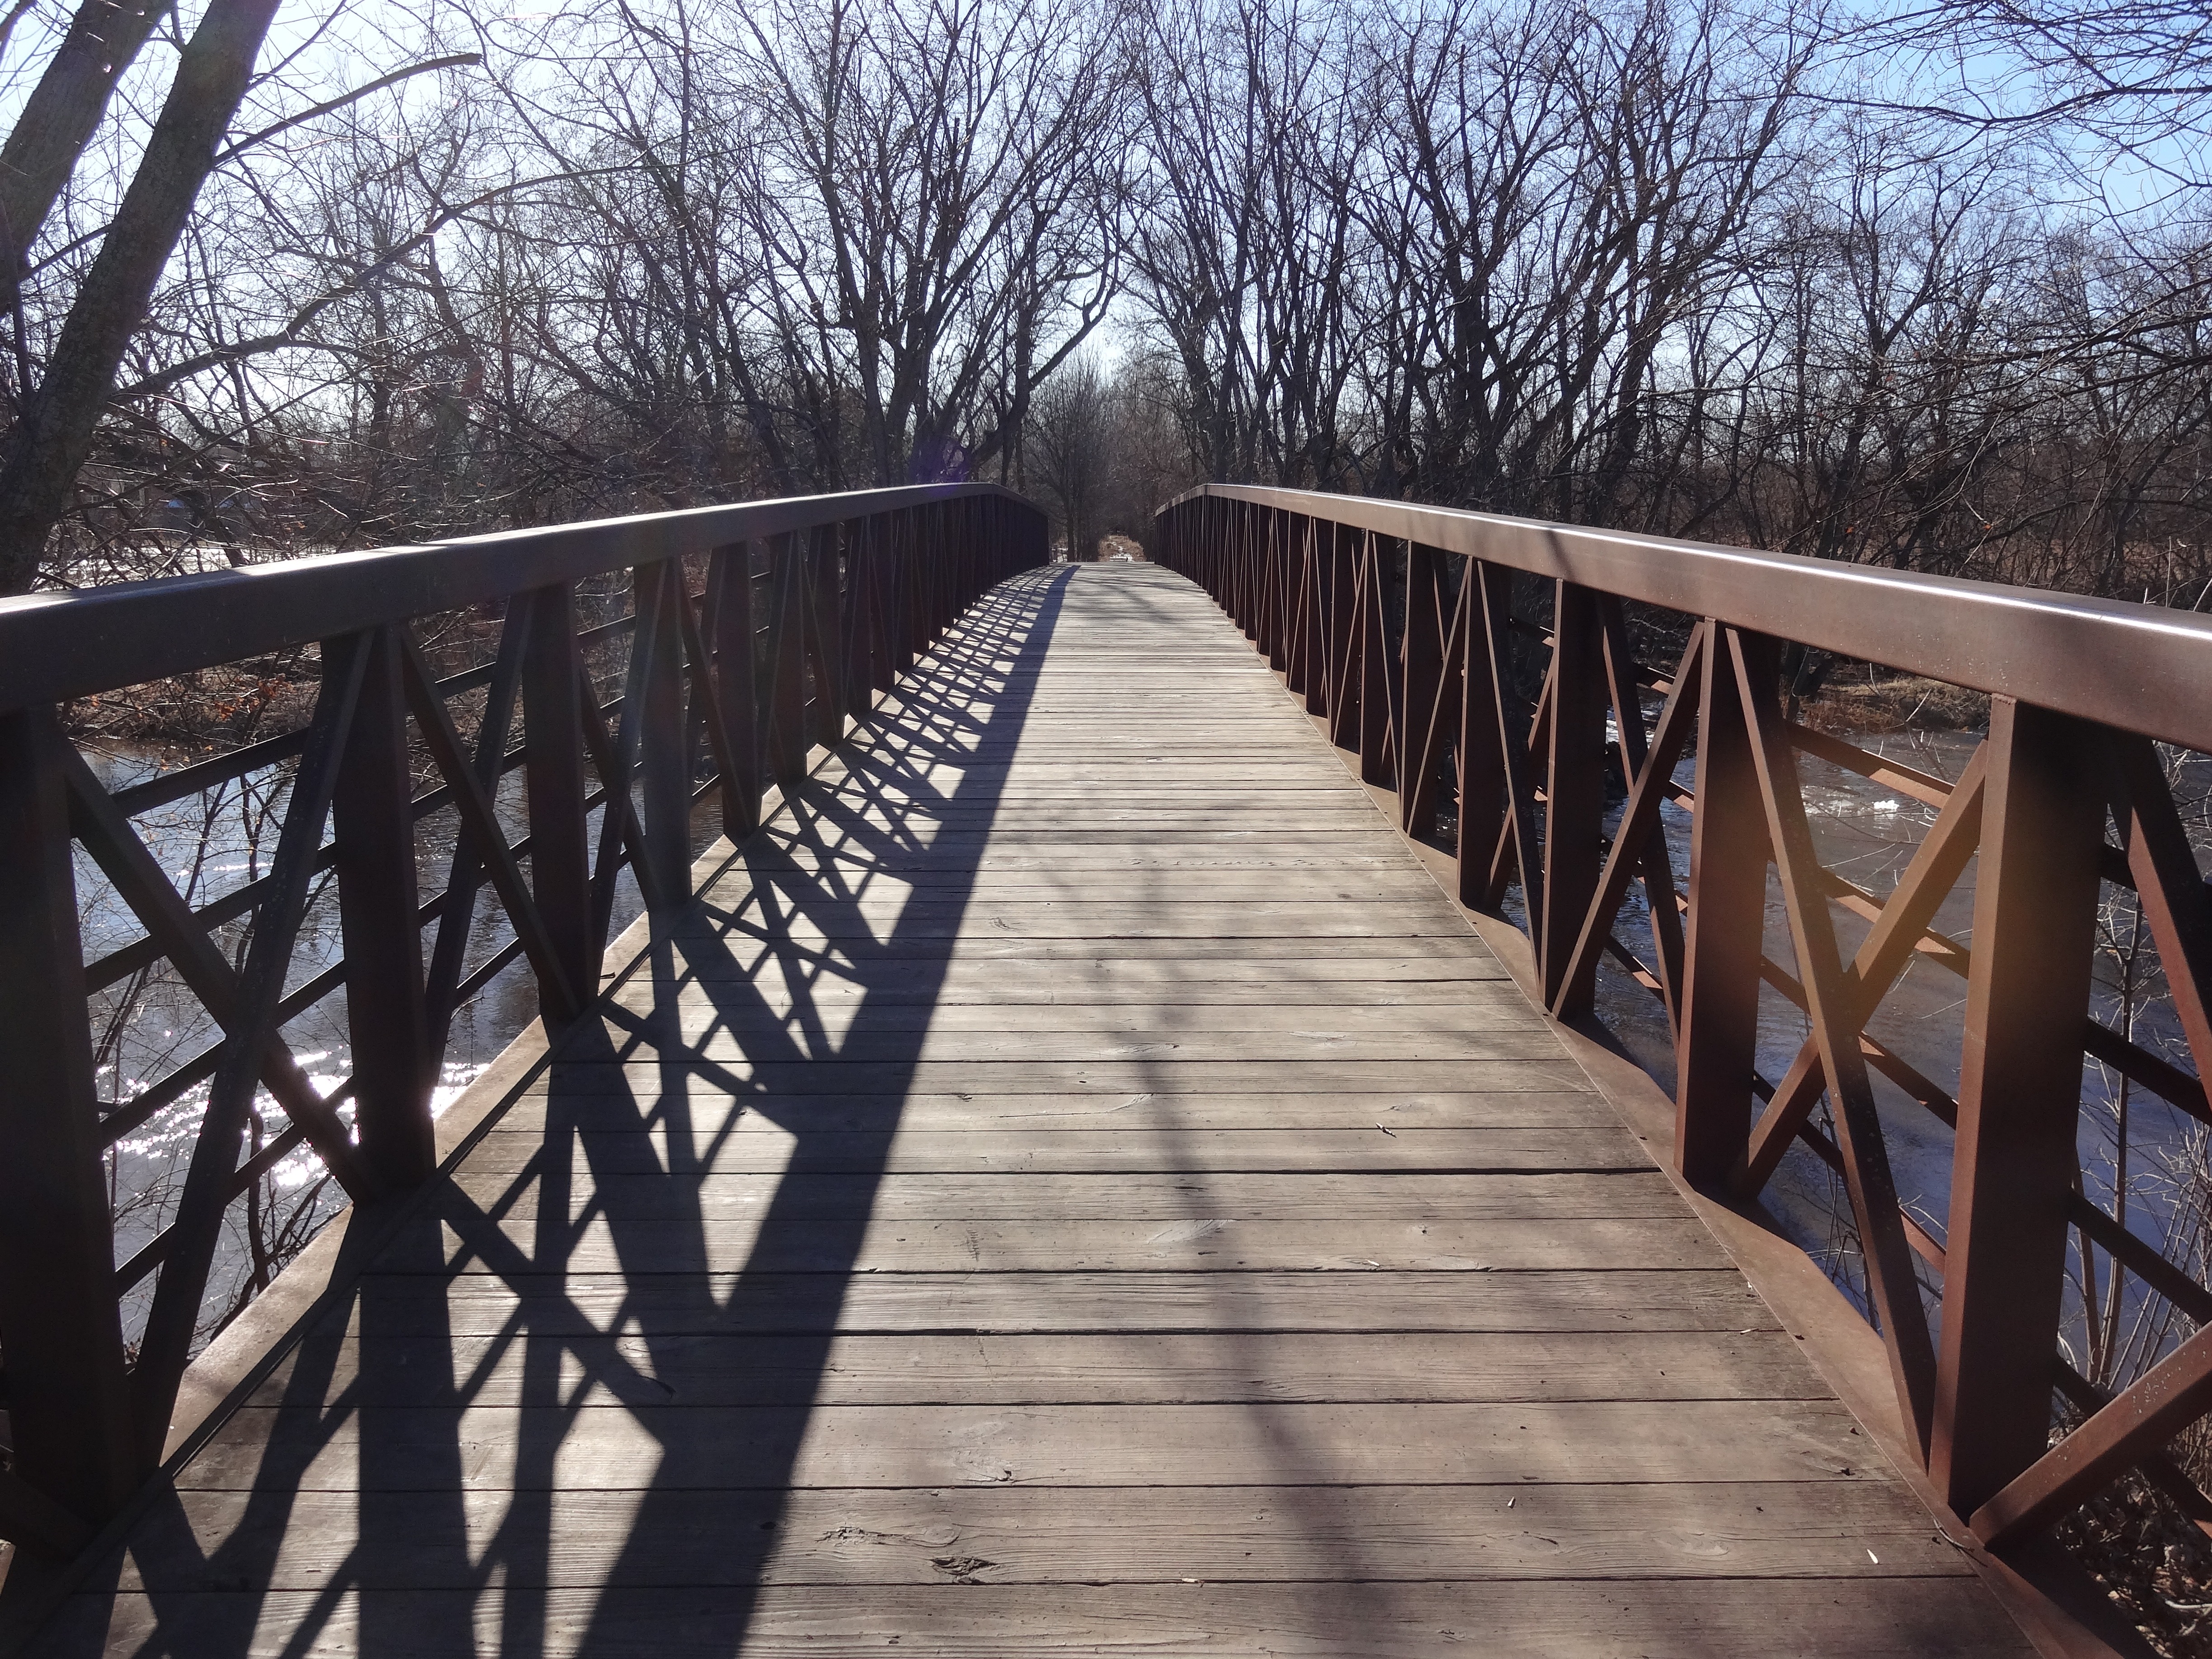
path, architecture, structure, wood, bridge, walkway, travel, construction, engineering, design, wooden, architectural, architecture design, truss bridge, nonbuilding structure, outdoor structure